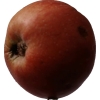
Label: Apple 17